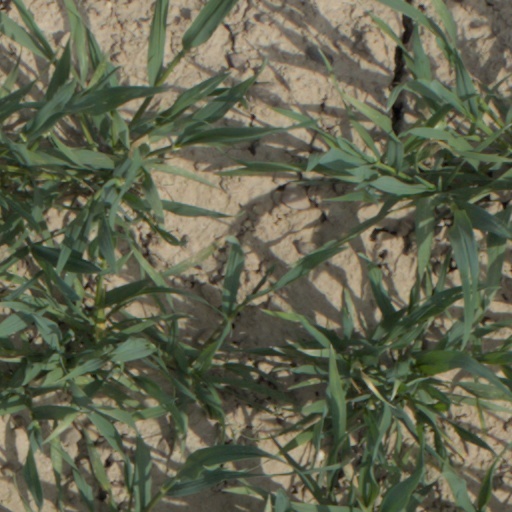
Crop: wheat